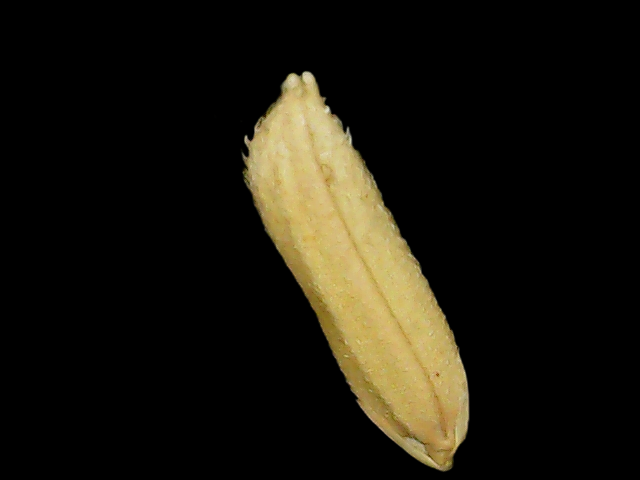
Rice variety: Binadhan26